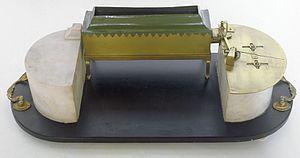
Le marquis Giovanni Poleni, est un mathématicien et physicien italien du XVIIIᵉ siècle, connu aussi comme un physicien réputé, sous le nom de Johannes Polenus.
Pieter van Musschenbroek, est un physicien néerlandais. Il contribua puissamment par ses leçons, ses découvertes et ses ouvrages à introduire en Hollande la philosophie expérimentale et le newtonianisme ; il a laissé d'importantes observations sur l'électricité, le magnétisme, le frottement et la cohésion des solides, la capillarité ; il prit part à l'expérience de la bouteille de Leyde et imagina en 1731, un pyromètre, permettant de mesurer la dilatation des barres métalliques soumises à une montée en température.